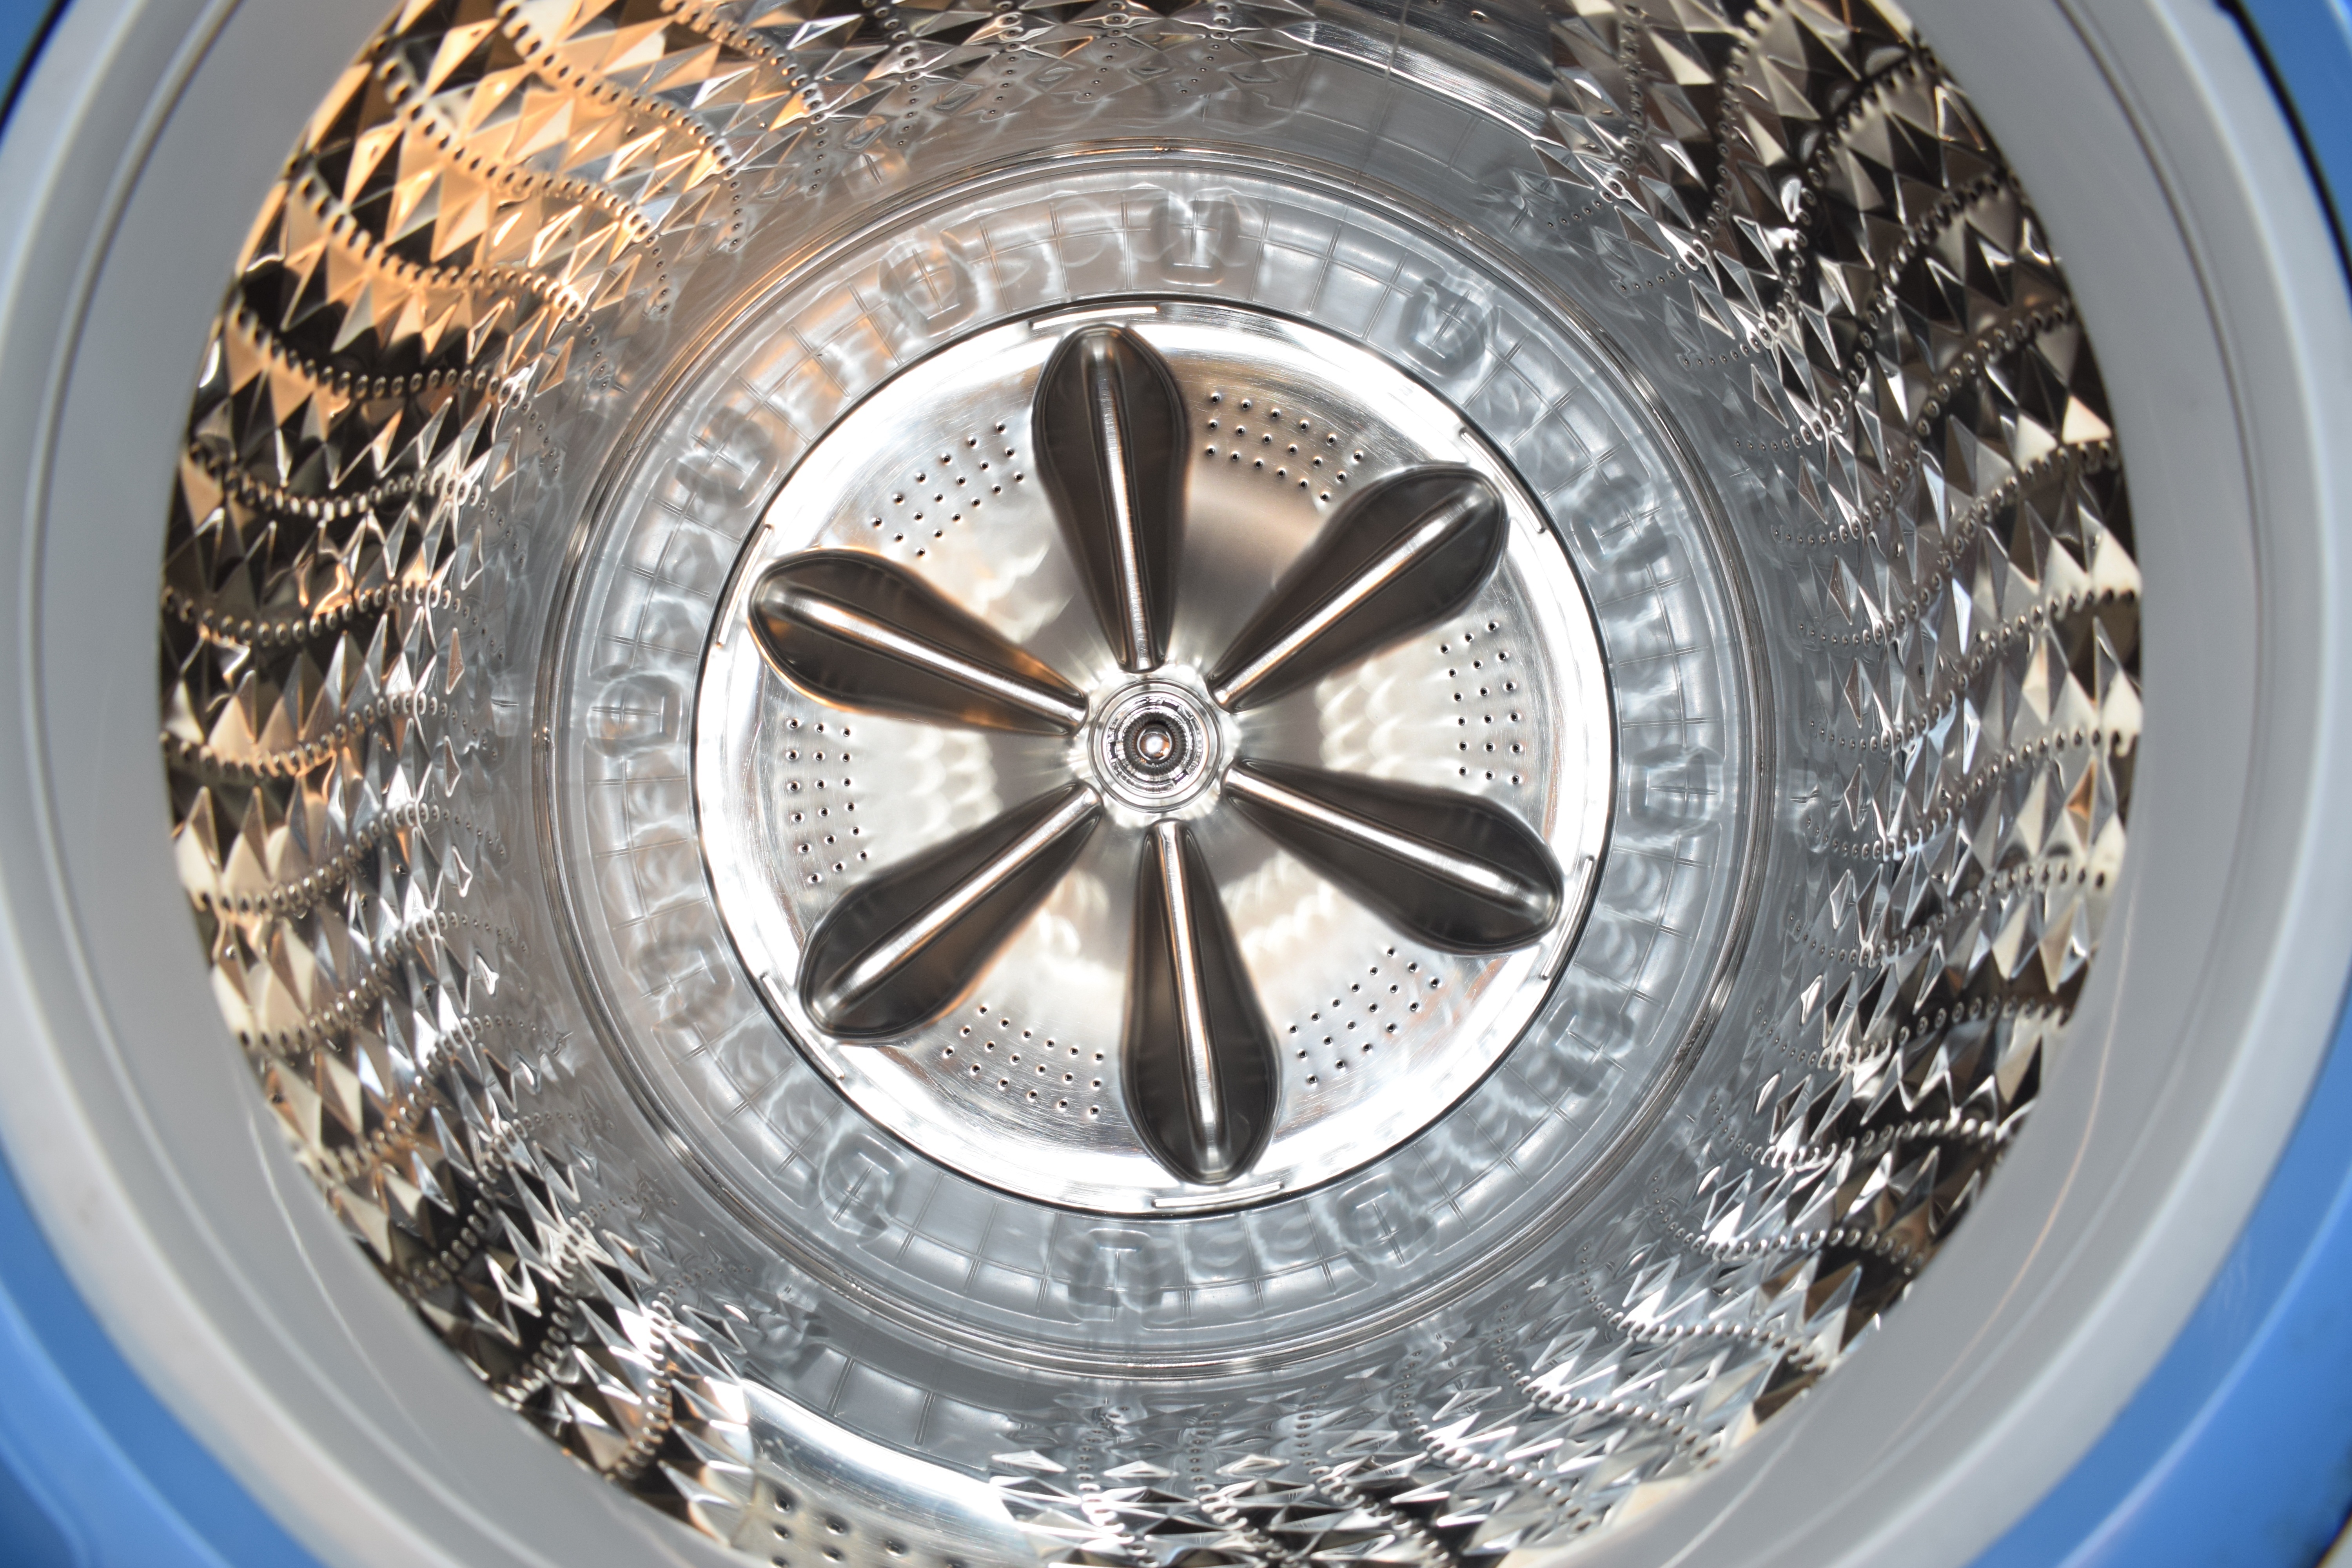
open, abstract, wheel, vehicle, spoke, metal, washing, housework, machine, drum, tire, cycle, laundry, appliance, laundromat, rim, reflections, domestic, spin, hubcap, reflectors, loading, washing machine, alloy wheel, automotive exterior, automotive tire, aircraft engine, tire care